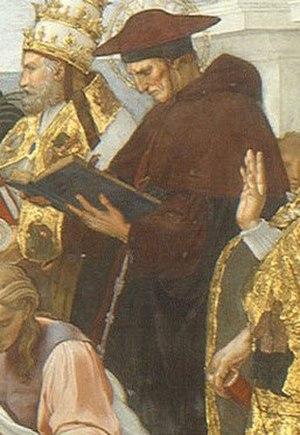
Marco Vigerio della Rovere est un cardinal italien du XVIᵉ siècle. Sa mère est une nièce du pape Sixte IV. Il est membre de l'ordre des conventuels.